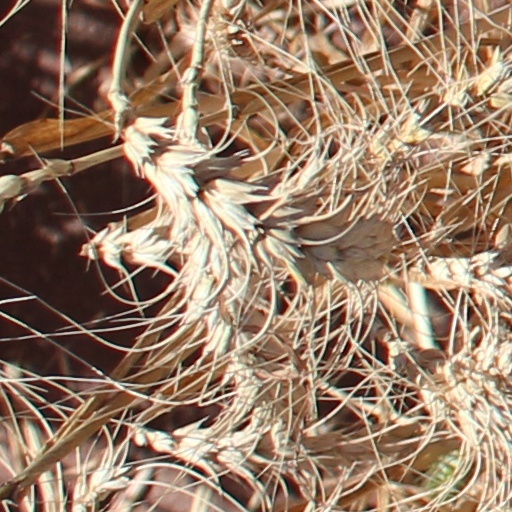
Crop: wheat